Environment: real
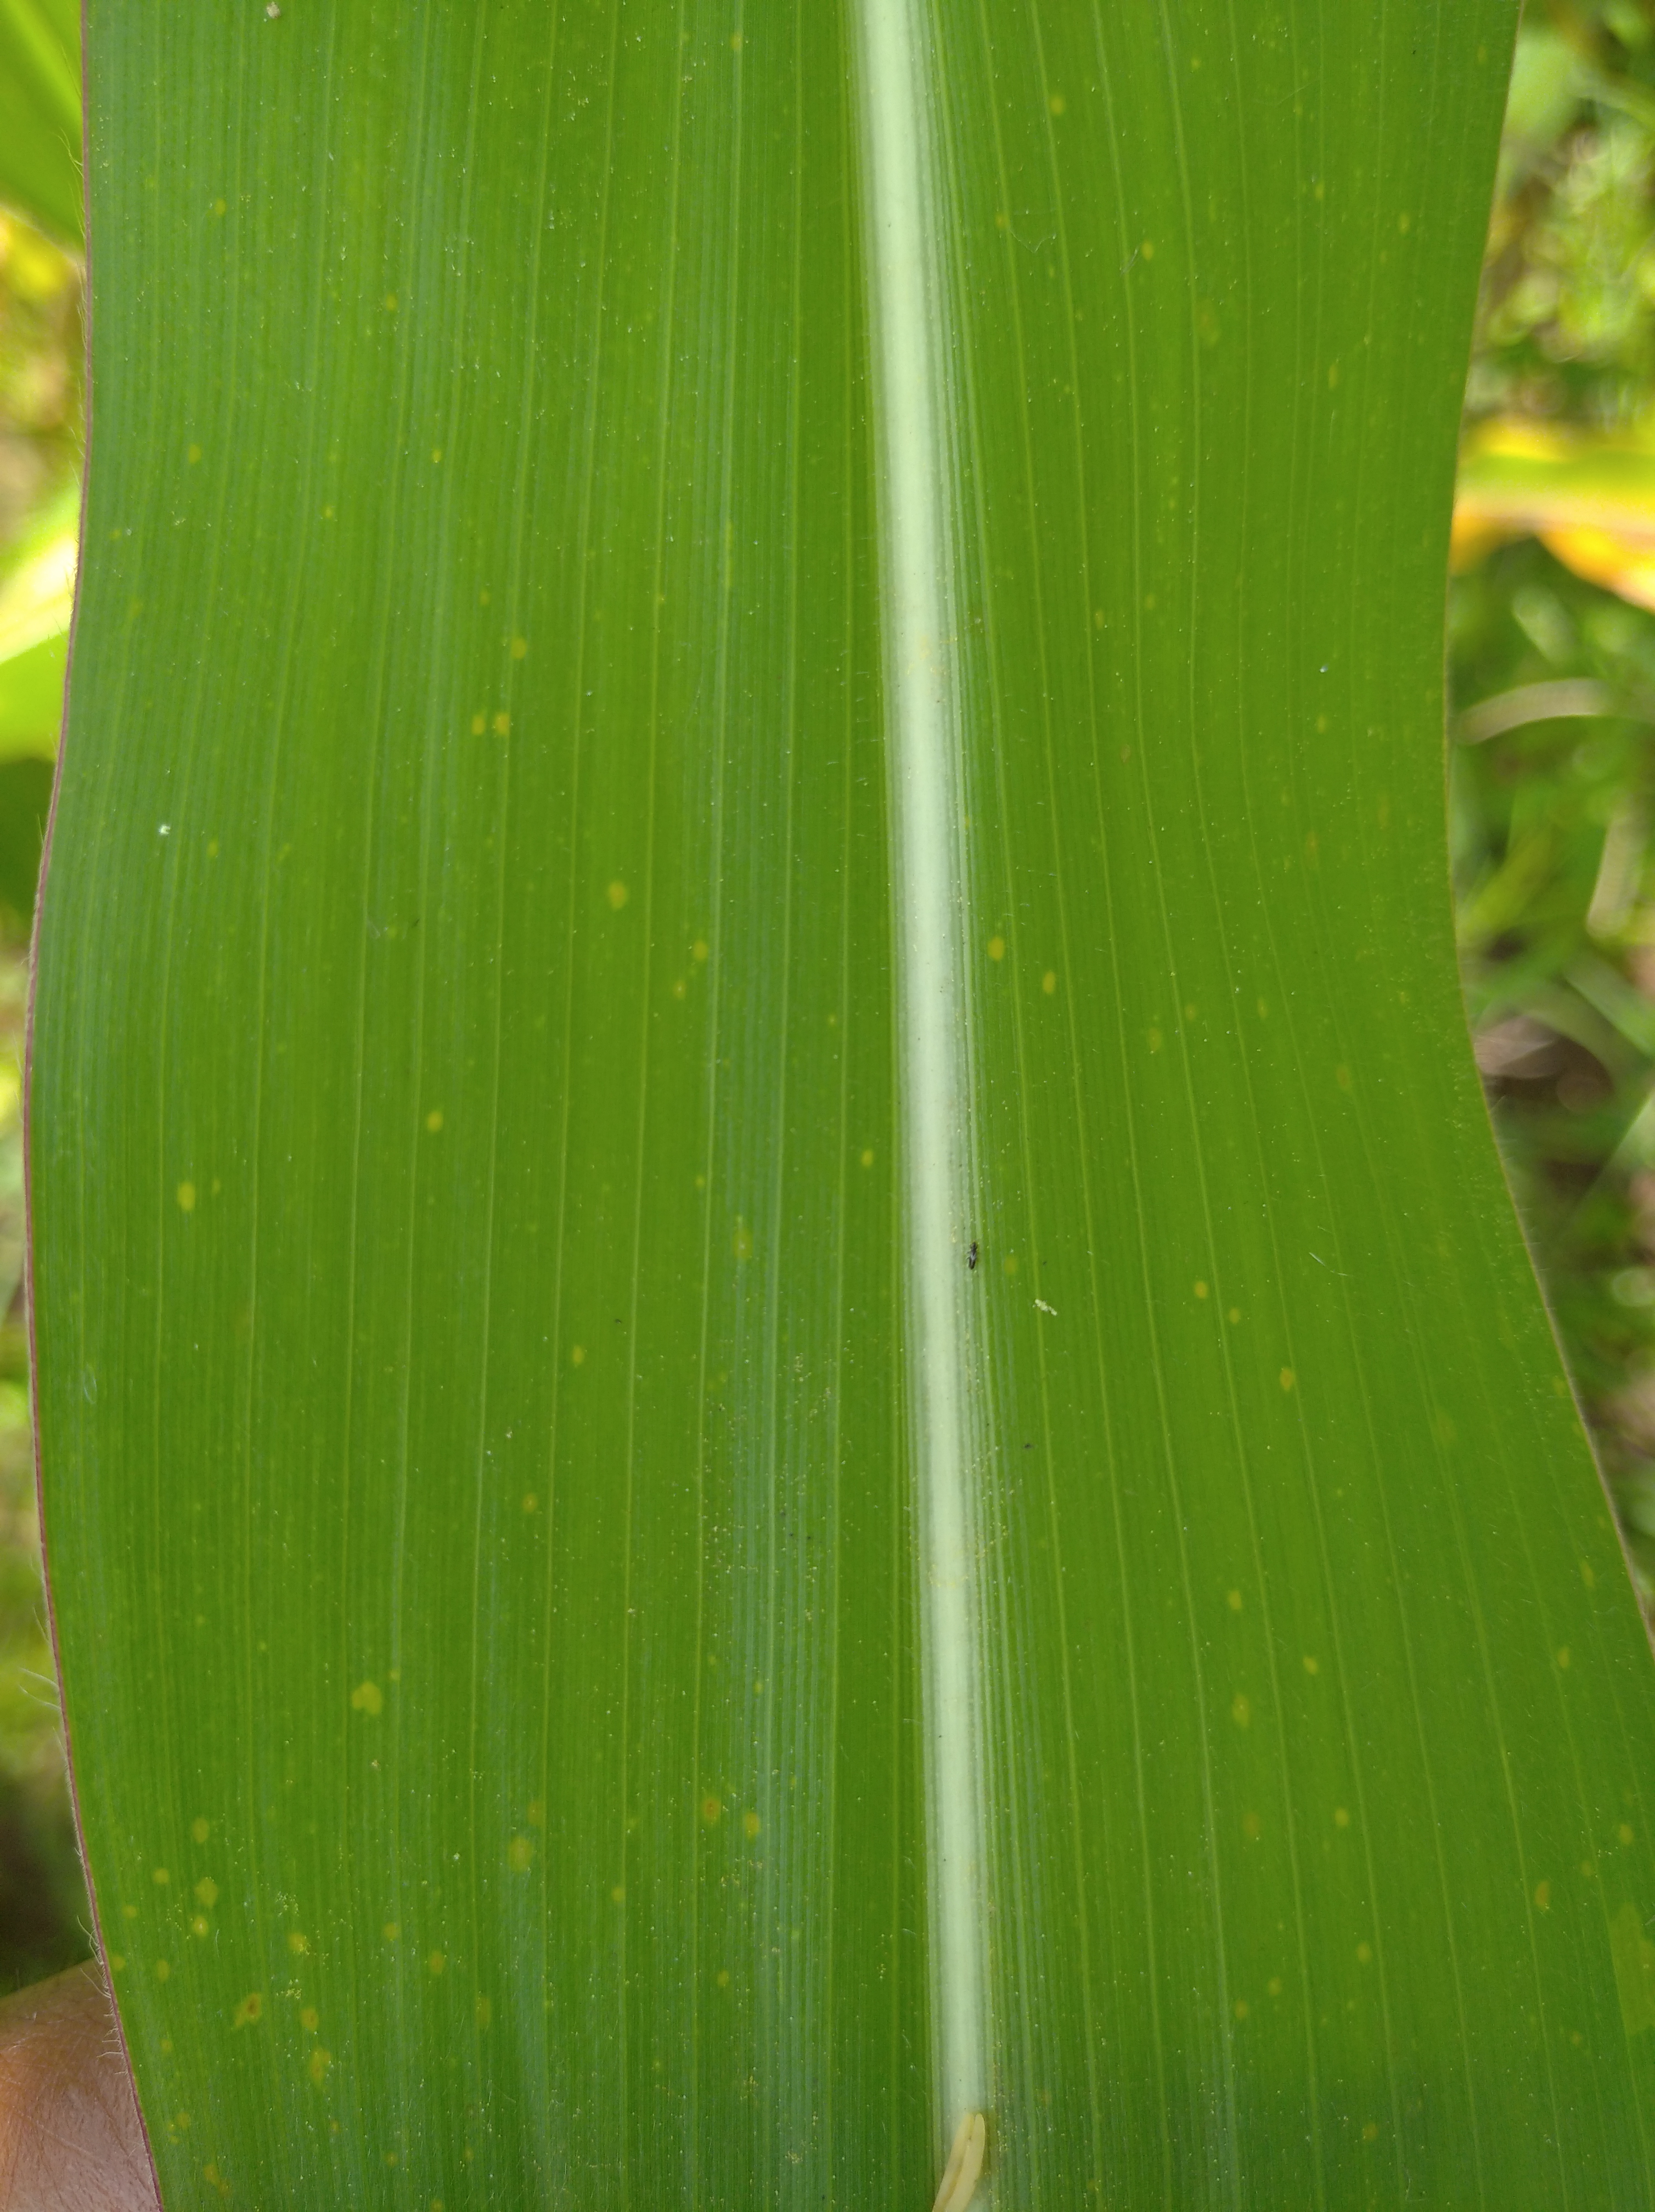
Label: healthy